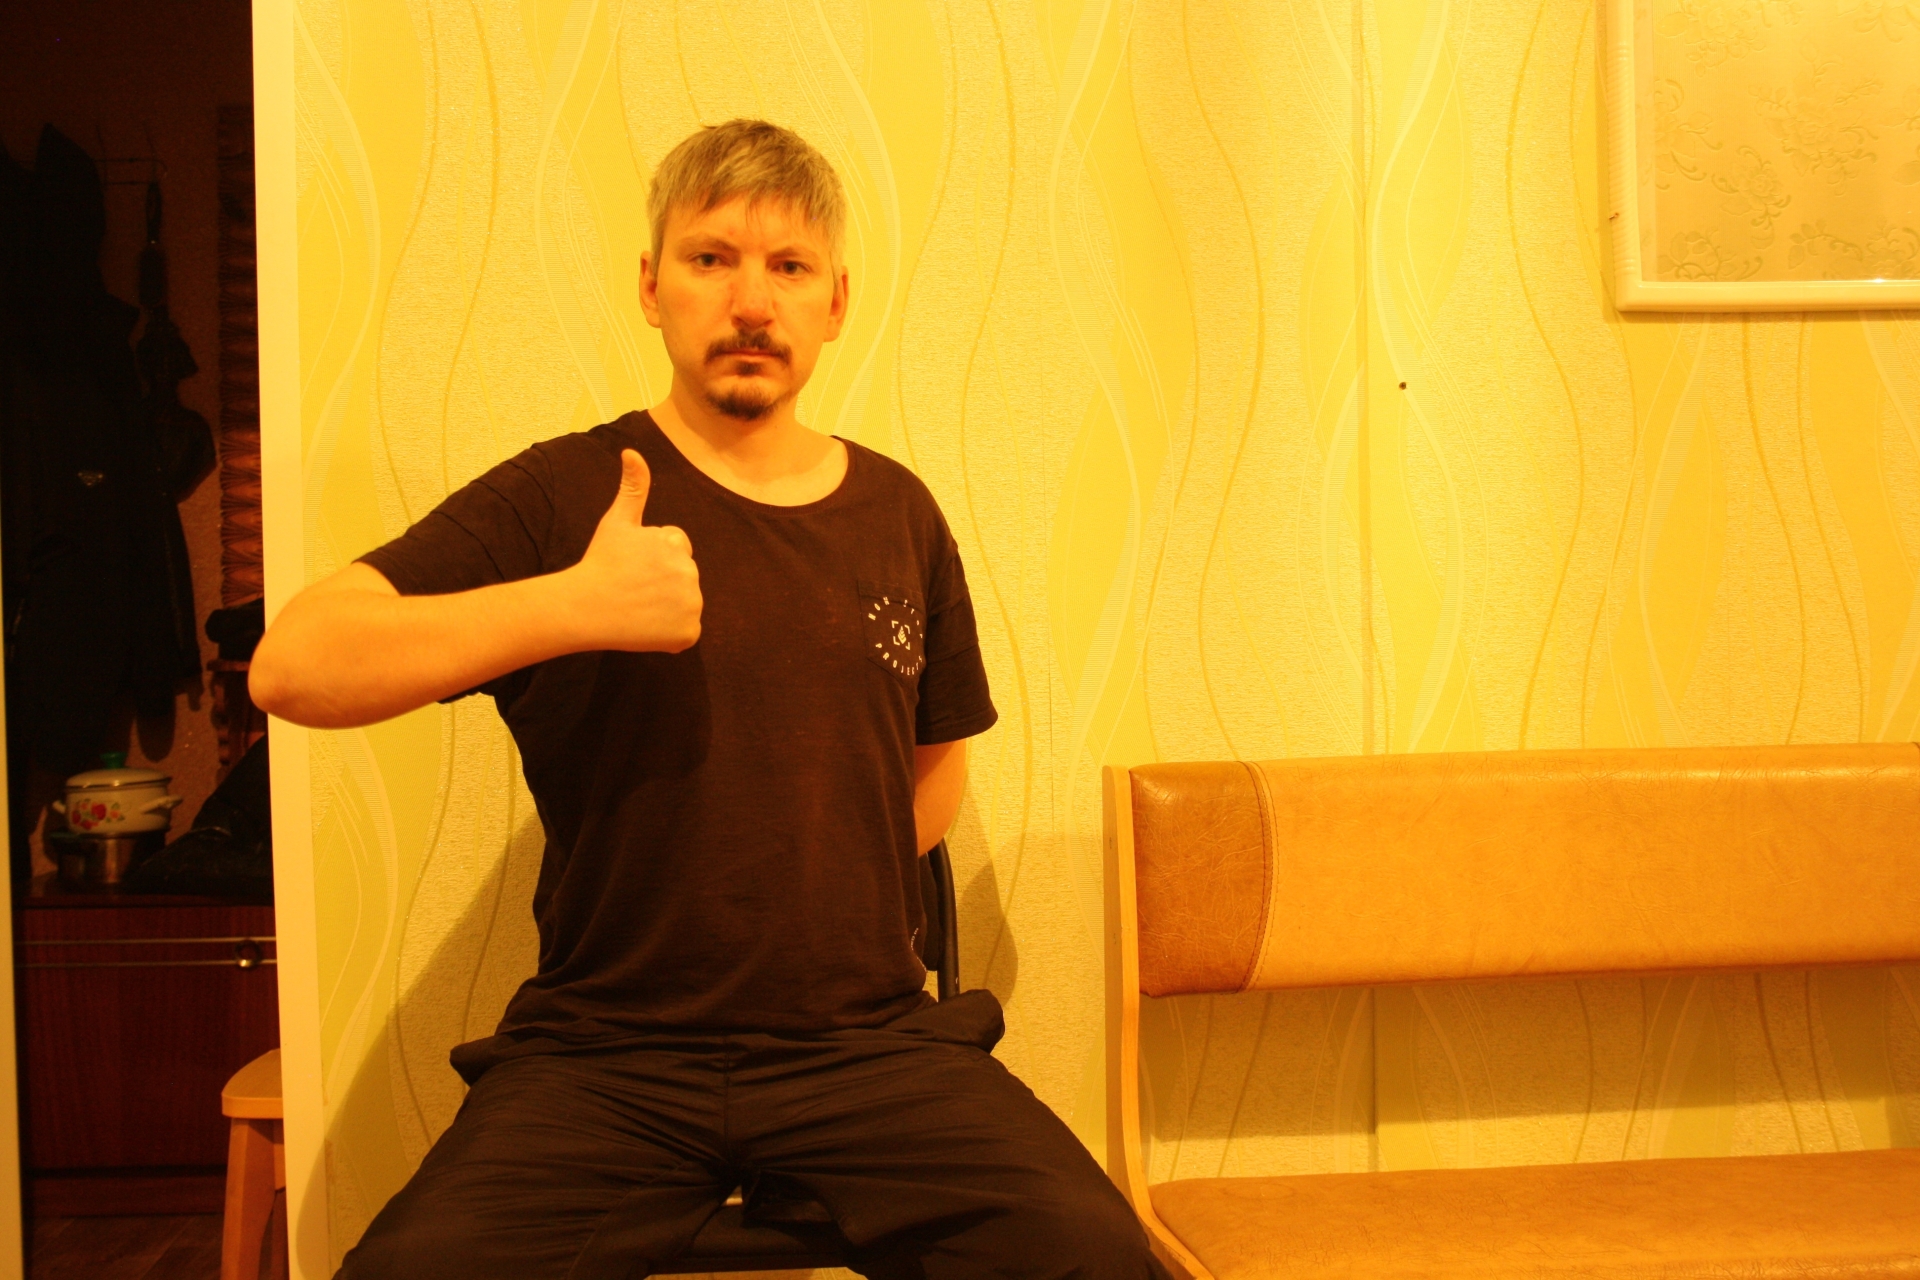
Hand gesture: like